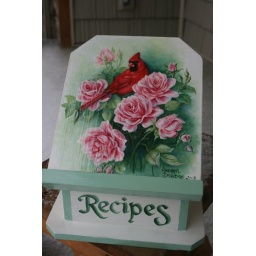
Hand painted cardinal in pink roses on a recipe box that Rick built for me.